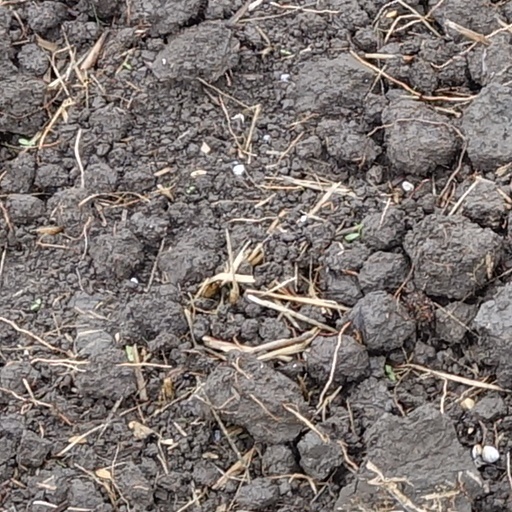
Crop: wheat